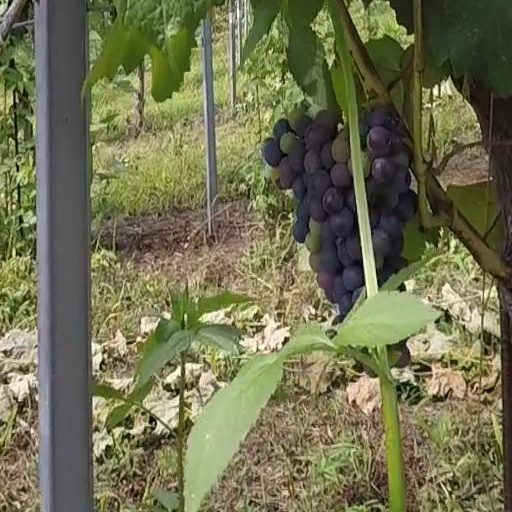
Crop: grape